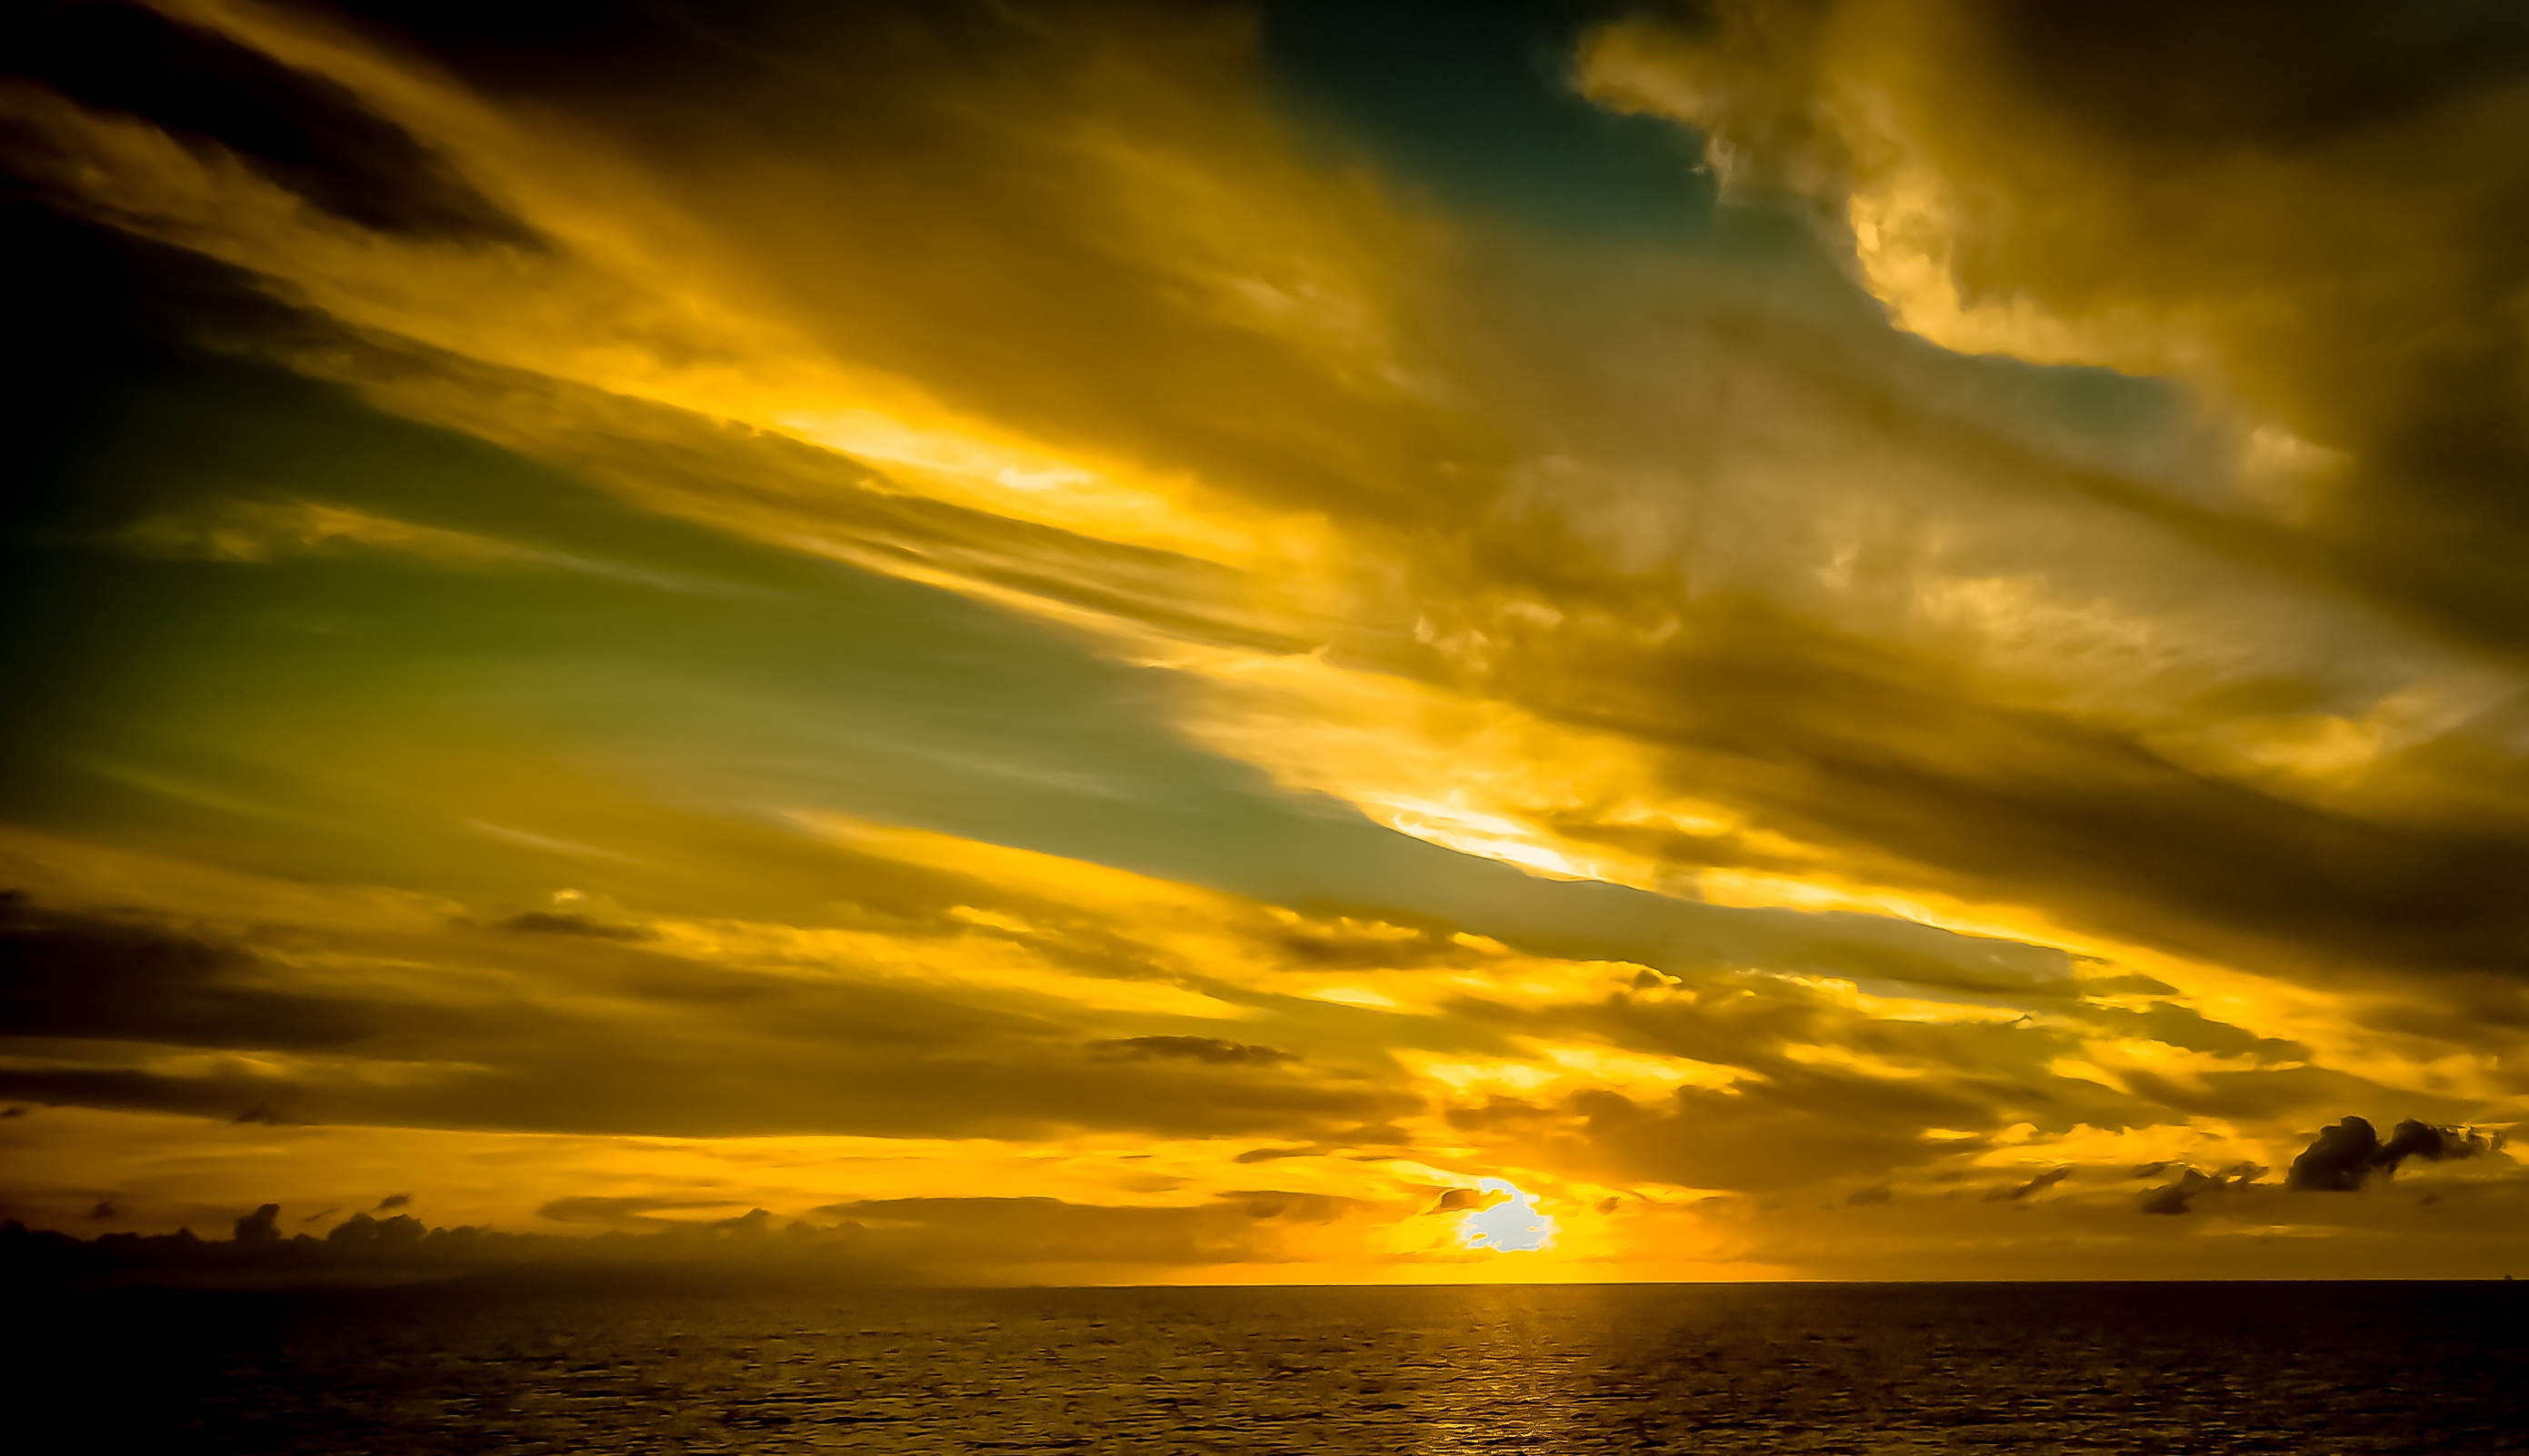
sea, water, outdoor, ocean, horizon, light, cloud, sky, sun, sunrise, sunset, sunlight, morning, dawn, atmosphere, summer, travel, dark, dusk, evening, orange, reflection, red, scenic, tropical, natural, seascape, weather, blue, black, yellow, season, waves, clouds, background, beauty, beautiful, afterglow, meteorological phenomenon